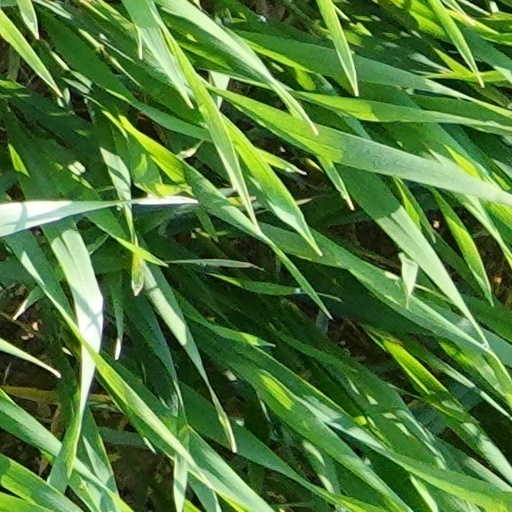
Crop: wheat